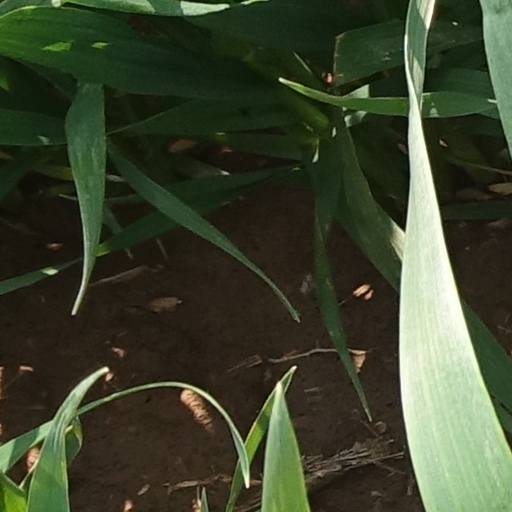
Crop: wheat